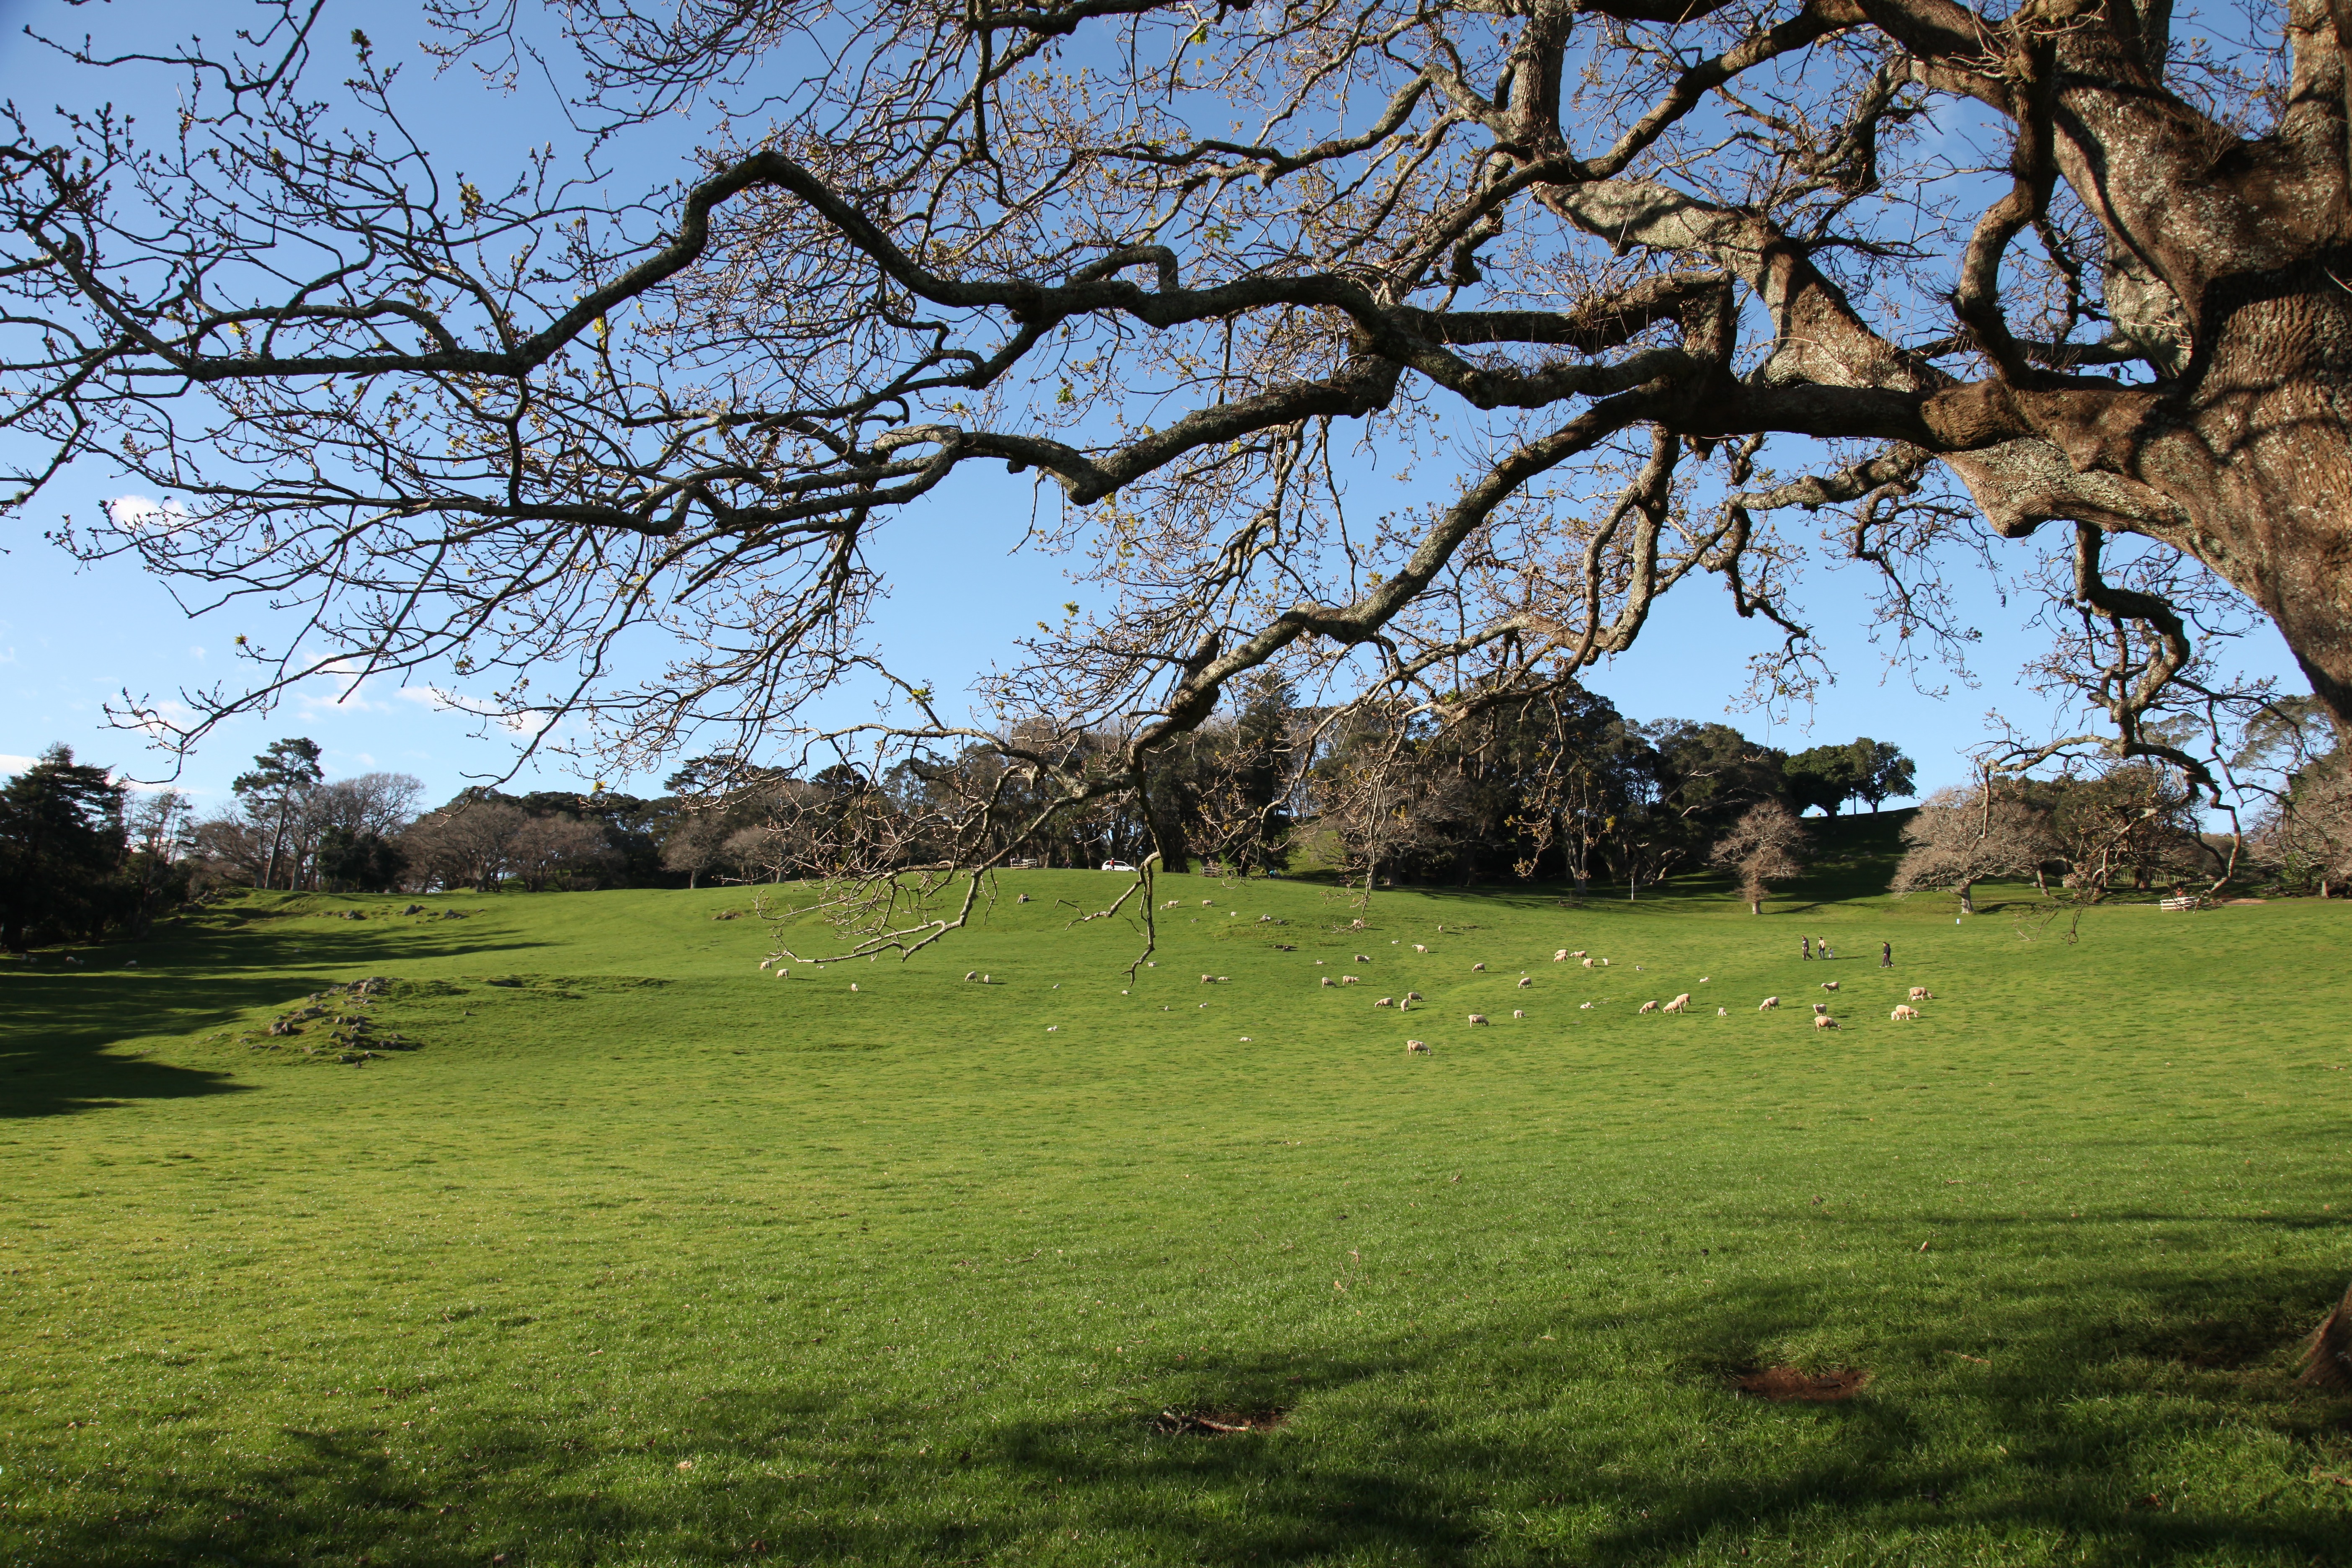
landscape, tree, nature, grass, outdoor, wilderness, blossom, plant, field, lawn, meadow, leaf, hill, flower, land, wild, environment, green, tranquil, scenic, pasture, natural, park, scenery, garden, new zealand, woodland, auckland, rural area, woody plant, cornwall park